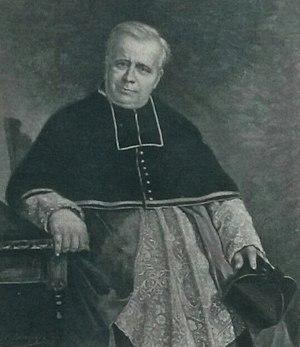
Abbé Henri Chaumont (1838-1896).
Henri Louis Joseph Chaumont, né à Paris le 11 décembre 1838 et mort à Paris le 15 mai 1896, est un prêtre catholique français, fondateur de différentes œuvres de spiritualité salésienne, y compris de congrégations.